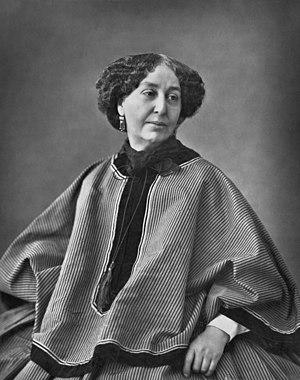
La Peau de chagrin est un roman d'Honoré de Balzac, faisant partie de La Comédie humaine, publié en 1831 par Gosselin et Canel dans les Romans et contes philanthropiques, puis en 1834 aux éditions Werdet dans les Études philosophiques. Une édition illustrée de 1837 chez Delloye et Lecou fait appel, avant Furne, à 124 artistes. L'édition Furne de 1845 place La Peau de chagrin en tête des Études philosophiques.
ENFP est une abréviation utilisée dans le cadre du Myers-Briggs Type Indicator au sujet de l'un des 16 types psychologiques du test. Il est l'un des quatre types appartenant au tempérament Idéaliste.
Le Figaro est un journal quotidien français fondé en 1826, sous le règne de Charles X. Il est à ce titre le plus ancien quotidien de la presse française encore publié. Il est nommé d'après Figaro, le personnage de Beaumarchais, dont il met en exergue la réplique : « Sans la liberté de blâmer, il n'est point d'éloge flatteur. »
La villa George-Sand est une voie du 16ᵉ arrondissement de Paris, en France.
Le château de Saint-Chartier est située dans la commune française de Saint-Chartier dans le département de l'Indre et la région Centre-Val de Loire.
Le musée de la photographie à Charleroi a été inauguré en 1987 dans l'ancien carmel néo-gothique de Mont-sur-Marchienne.